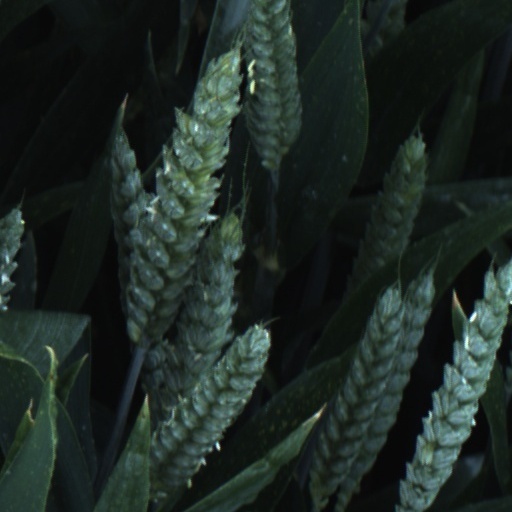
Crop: wheat